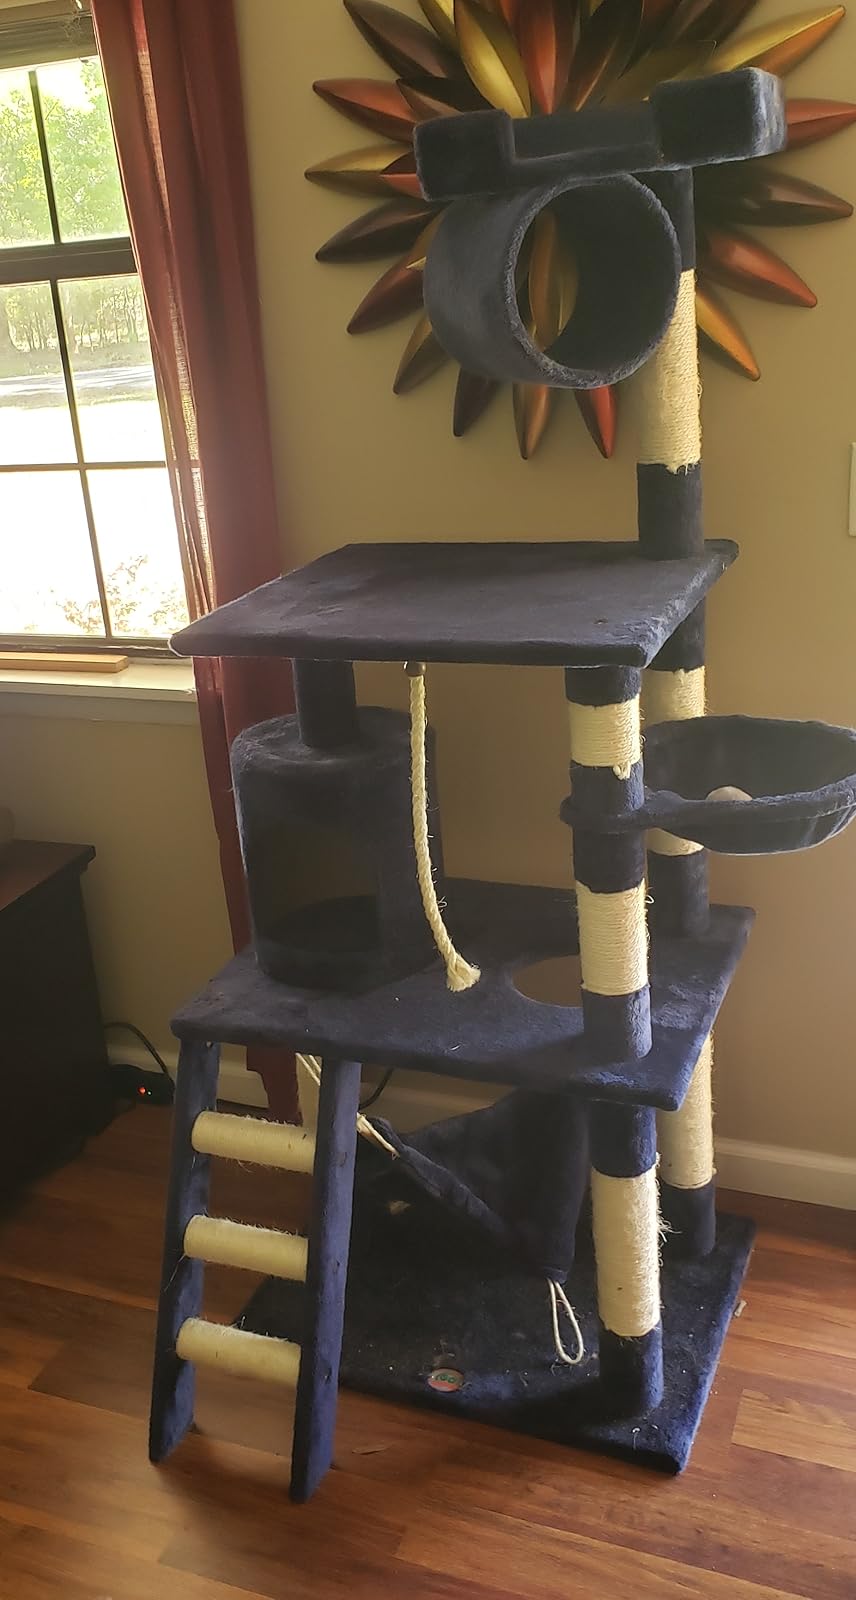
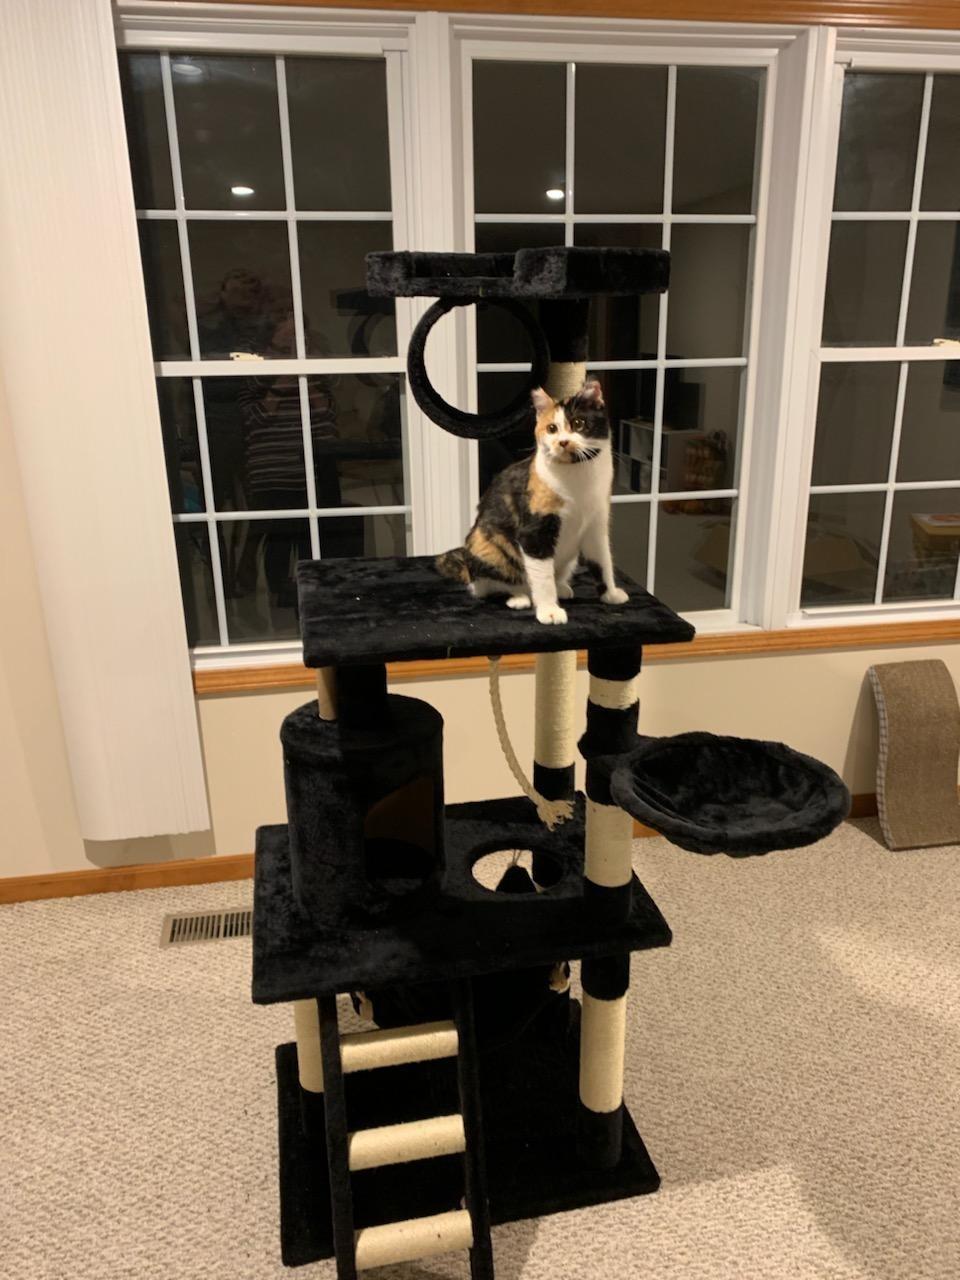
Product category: items_cat tree
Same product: no